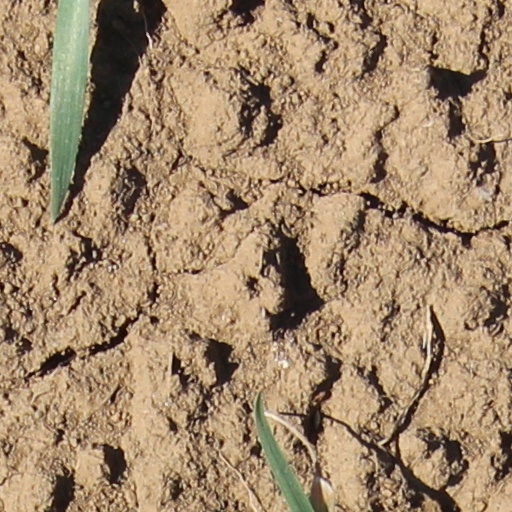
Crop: wheat